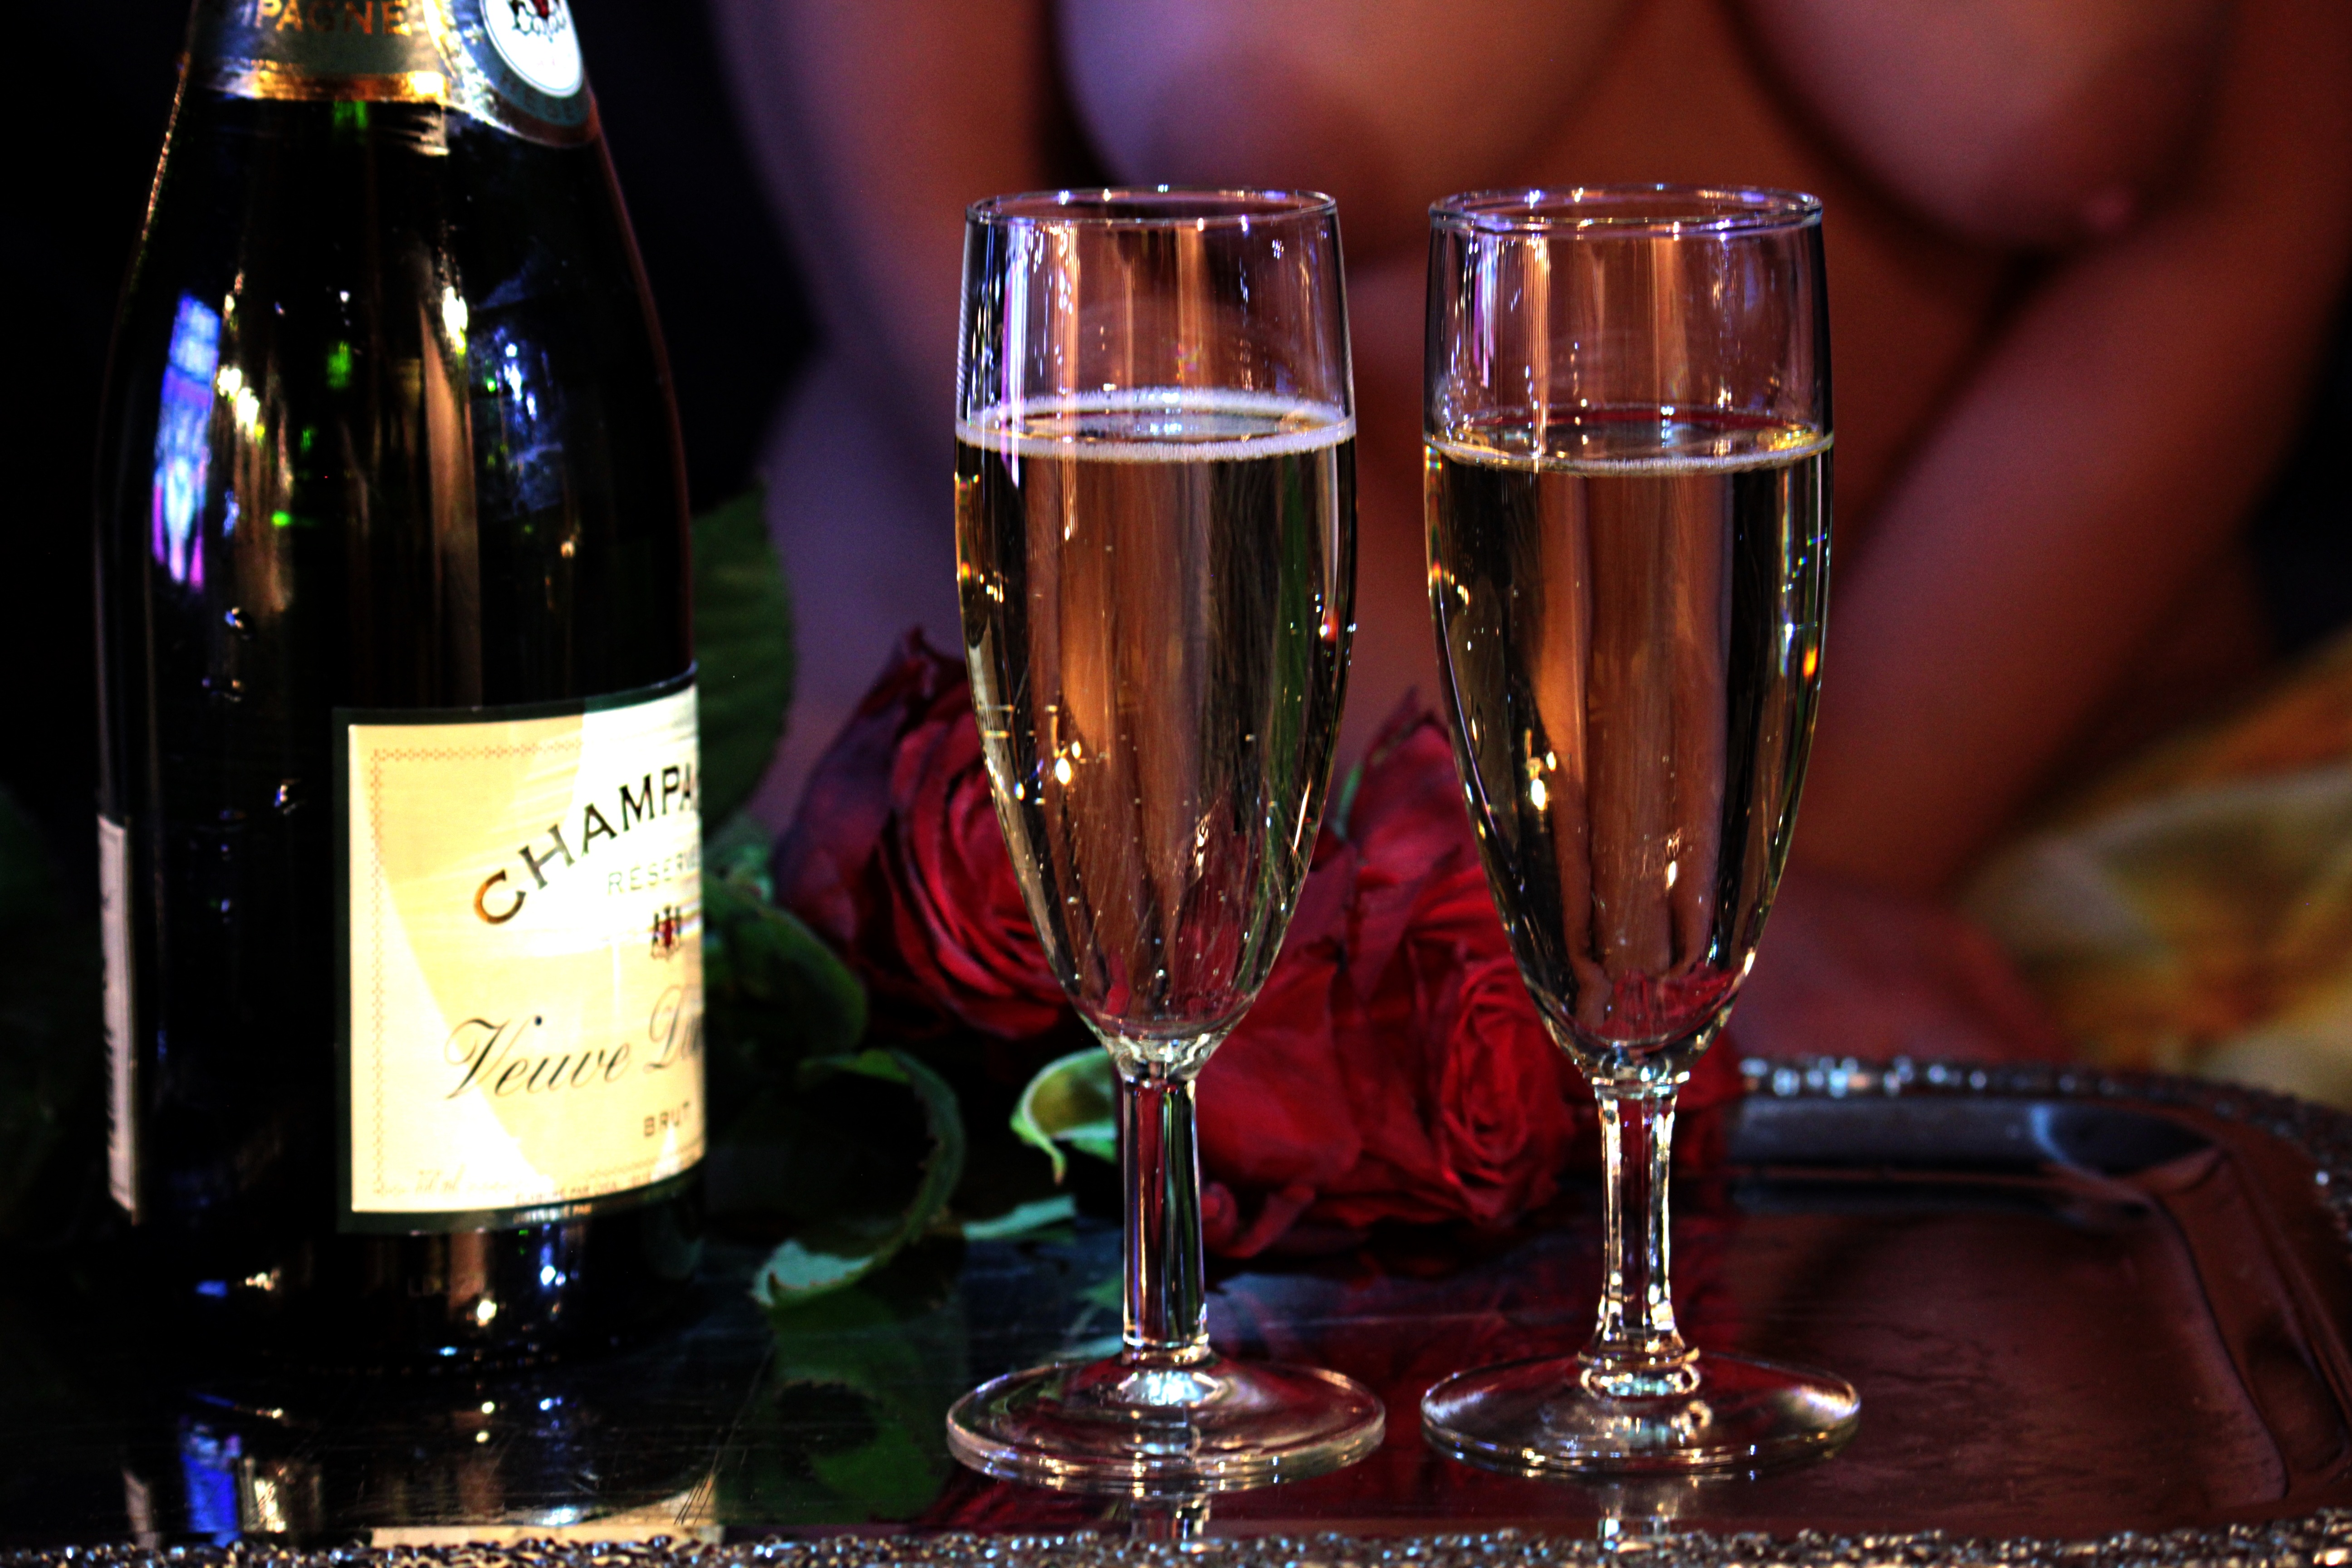
woman, wine, glass, evening, drink, red wine, temptation, alcohol, wine glass, roses, champagne, erotic, erotica, alcoholic beverage, bakaly